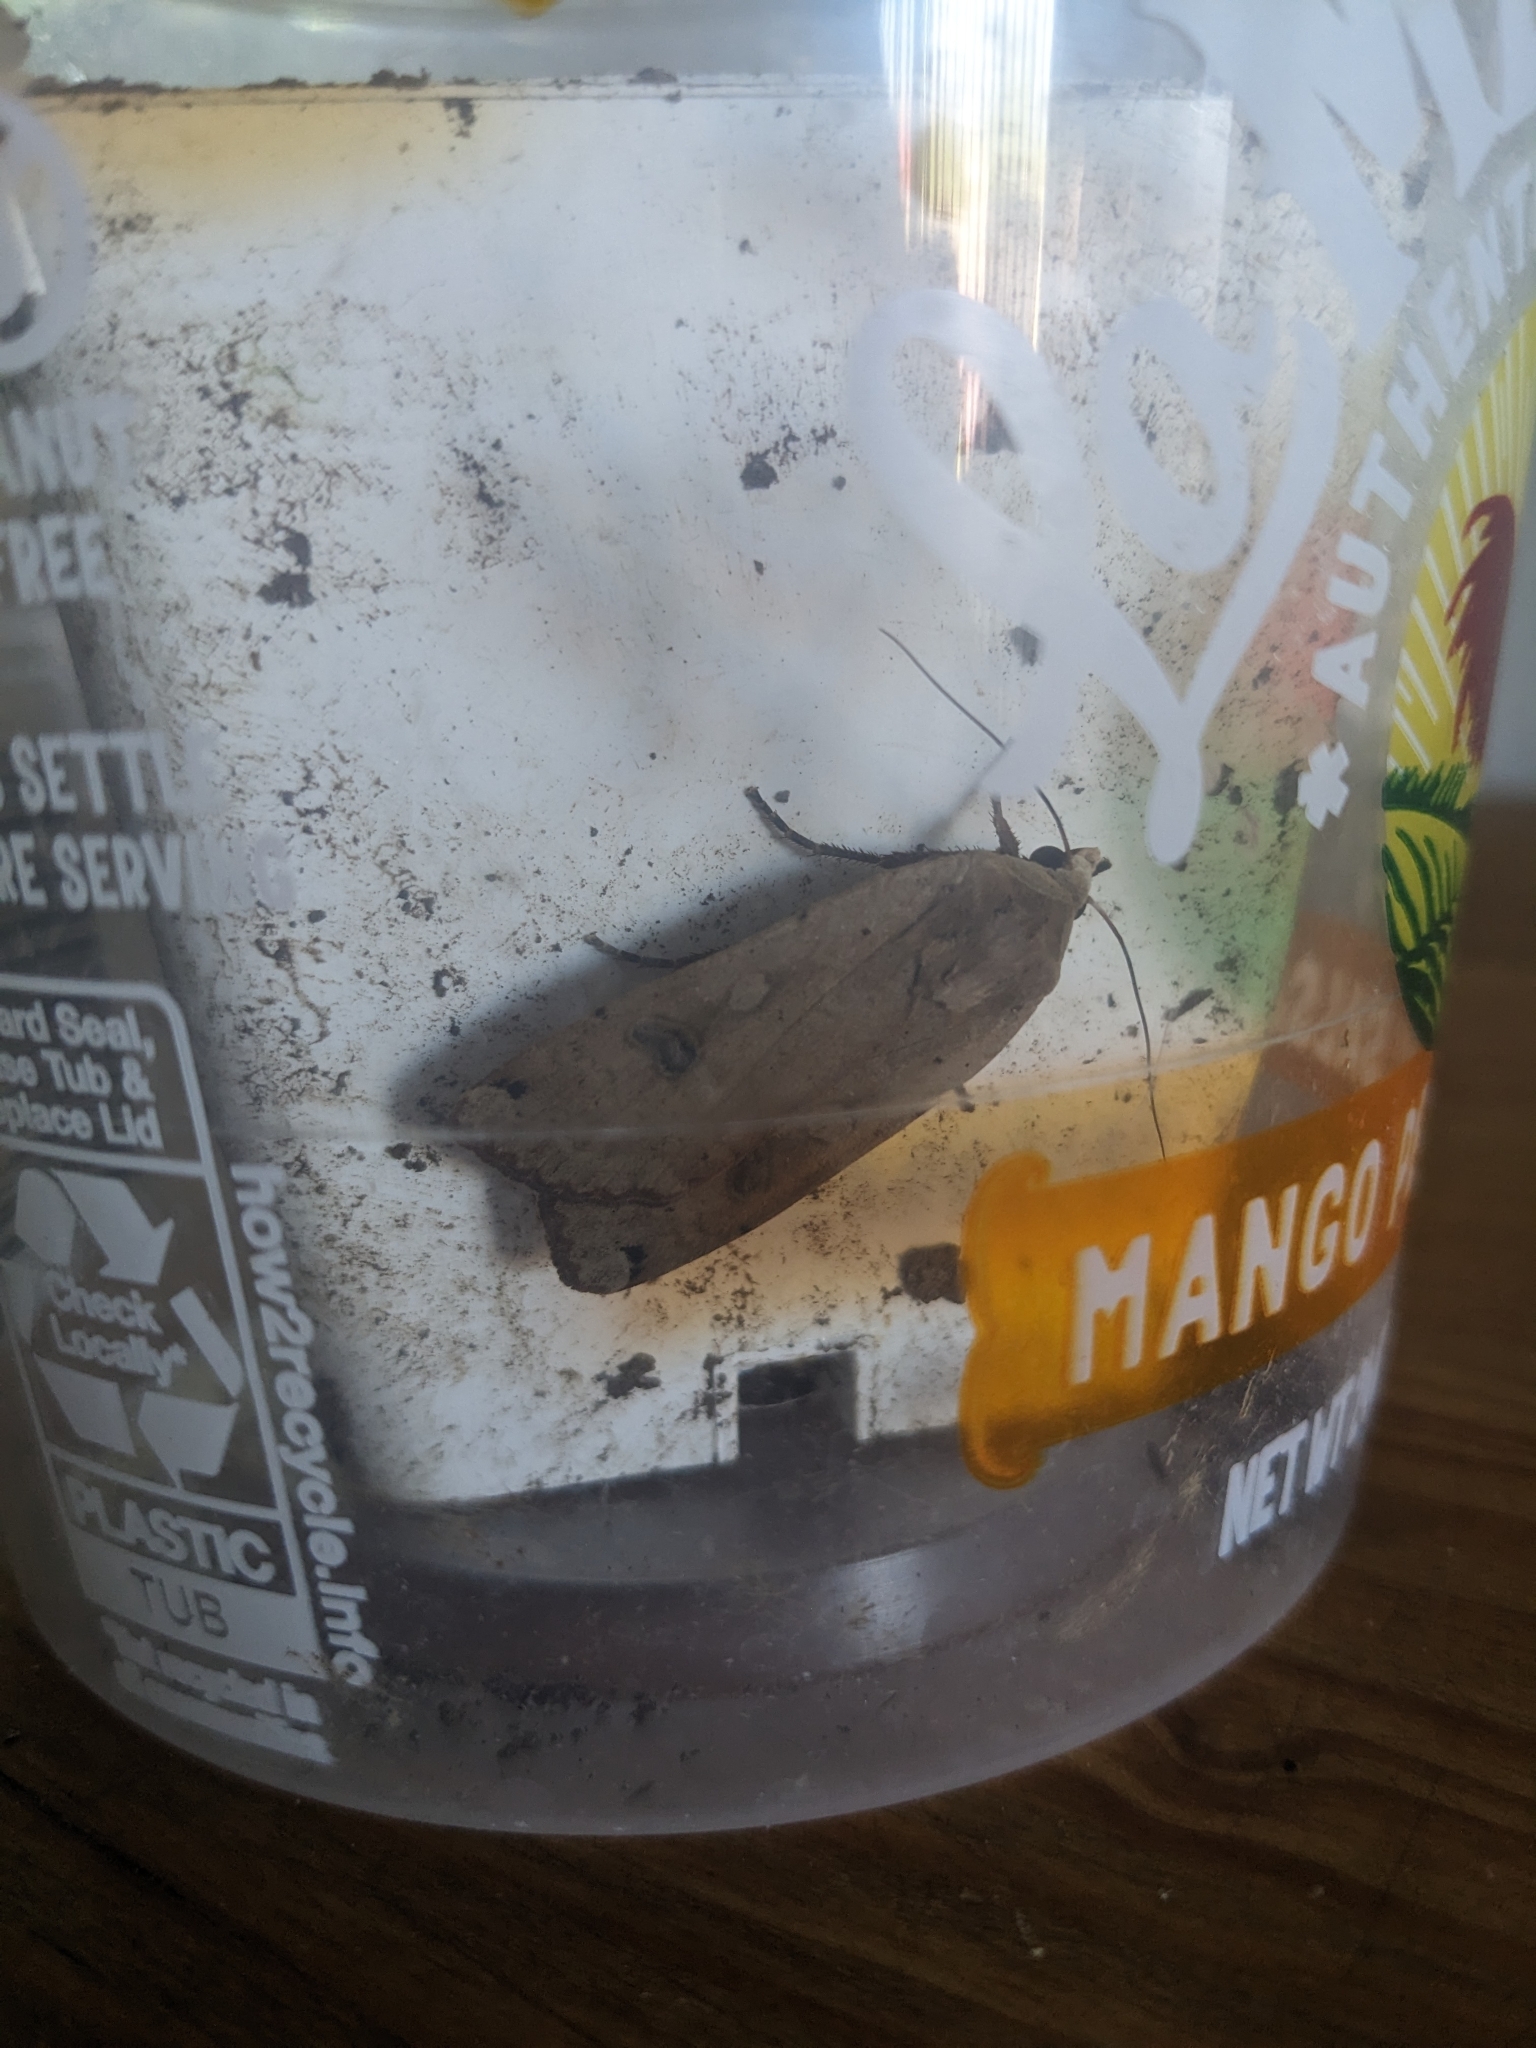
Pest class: cutworms